Answer in natural language. How many Dressers are visible in the scene? Choose between the following options: 0, 4, 2, 2 or 3
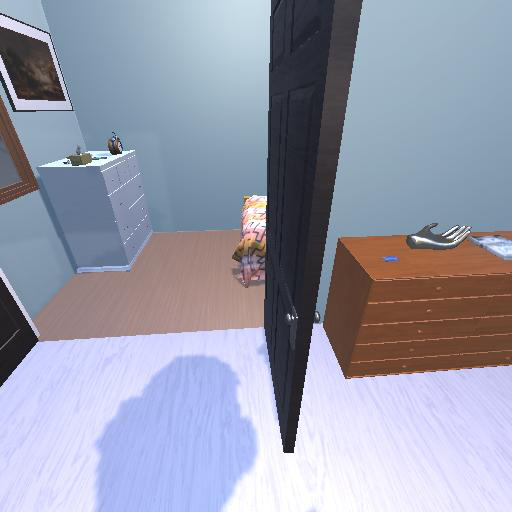
<answer>2</answer>